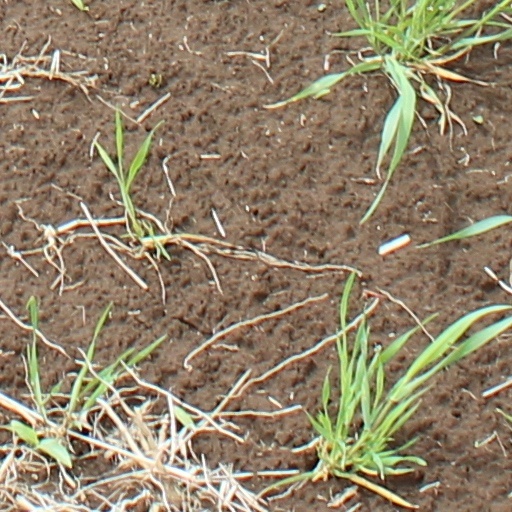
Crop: wheat